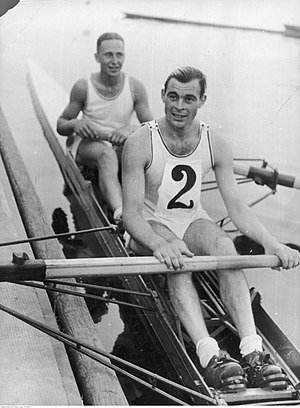
Rudolf Eckstein
Rudolf Eckstein (bagerst) (1938)
Rudolf Eckstein var en tysk roer og olympisk guldvinder.